Stahlhelm

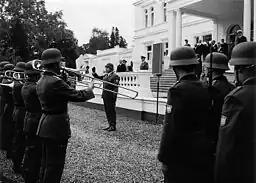
West German Bundesgrenzschutz band at Villa Hammerschmidt, in front of German Federal President Heinrich Lübke (1959-1969)

The Germans helped the Hungarians copy the M1935 design. The WWII M38 Hungarian steel helmet is nearly identical to the German M1935. Both have almost the same shape, riveted ventilation holes, and the classic rolled edge. Differences include somewhat rougher Hungarian finishing, a different liner and different rivets position – the split pins are situated behind the ventilation holes. A square metal bracket is riveted on the rear, above the back brim, to secure the helmet to the knapsack while marching. It was typically painted in Hungarian brown-green, though blue-grey versions existed. It is sometimes called the "Finnish M35" due to its extensive use by the Finnish Army during the Continuation War 1941–44.